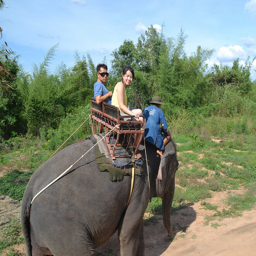
A couple riding on the back of an elephant on a dirt road.
These people are riding on the back of an elephant
an elephant with three people riding on it and some bushes
A couple sits within a basket mounted on top of an elephant while another man crouches on the animal's neck.
Riders sitting atop elephant in natural outdoor area.